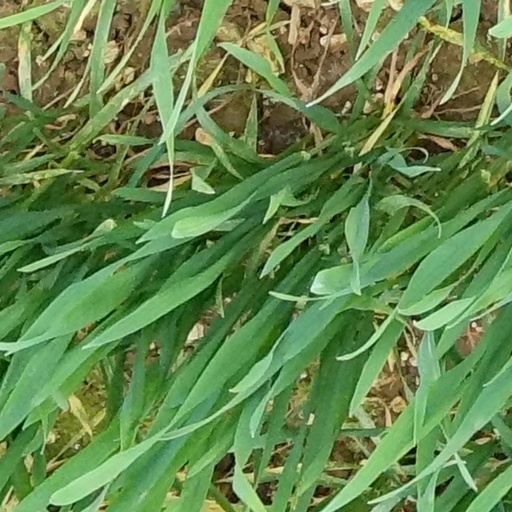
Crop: wheat